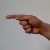
The image shows a hand gesture representing the letter 'G' in Indian Sign Language.